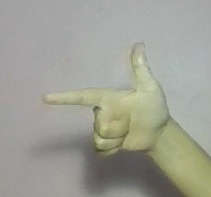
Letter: yaa